2008 Vintage Yachting Games

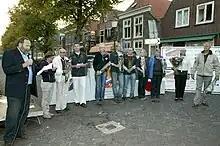
Organizing Committee 2008 Vintage Yachting Games

Both issues were emphasized by the fact that this was the first time ever of such an event. Finally issues were resolved in time by the project team so that the quality of the event was according to the required level.